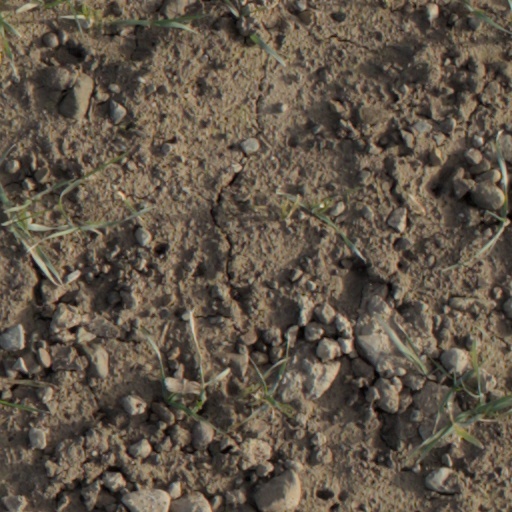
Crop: wheat